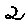
Label: 2